Theatre of Croatia

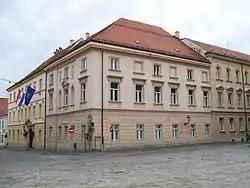
Old City Hall, previously the Theatre on St Mark's Square

During the 17th century, theatrical performances were taking place throughout most of Croatia, but the main creative centre was still Dubrovnik. In addition to the old theatrical forms, new ones began to appear: melodrama and musical pastorals (Ivan Gundulić, Junije Palmotić) and "te trionfe i anonimne komedije" with influences of commedia dell'arte.